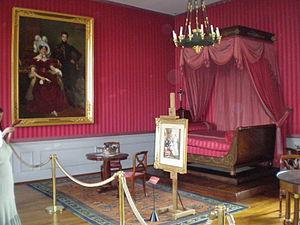
Lit de travers en bateau d'époque Empire, chambre à coucher, Château d'Amboise, France.
Le château royal d'Amboise est une ancienne résidence du Roi de France surplombant la Loire, à Amboise, en Indre-et-Loire. Il fait partie des châteaux de la Loire.